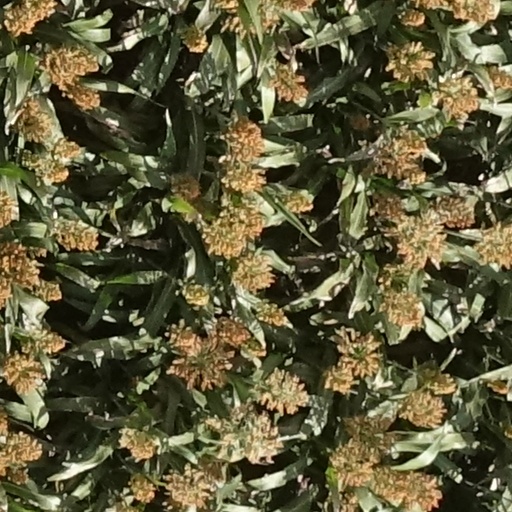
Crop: sorghum